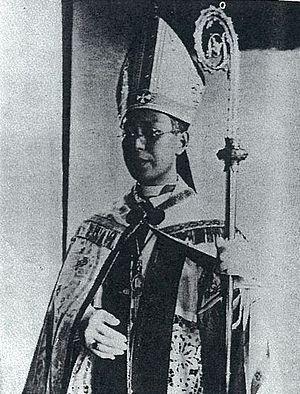
Peter Tatsuo Doi est un cardinal japonais de l’Église catholique du XXᵉ siècle, créée par le pape Jean XXIII. Il est le premier cardinal japonais.